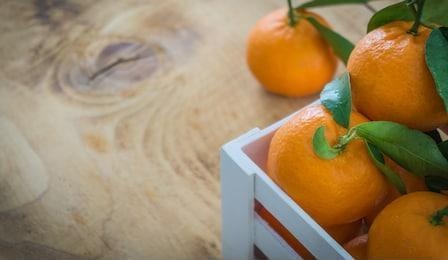
Label: mandarine